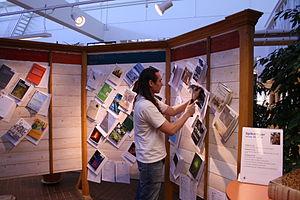
La bibliothèque universitaire d'Umeå est une bibliothèque à Umeå, dans la province de Västerbotten en Suède.